Slingshot Hip Hop

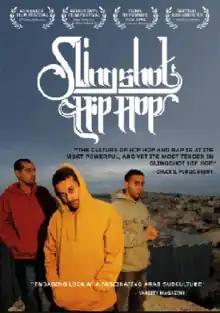

Slingshot Hip Hop is a 2008 documentary film directed by Jackie Reem Salloum that traces the history and development of hip hop in the Palestinian territories from the time DAM pioneered the art form in the late 1990s. It braids together the stories of young Palestinian artists living in Gaza, the West Bank, and inside Israel as they discover hip hop, and employ it as a tool to surmount divisions imposed by occupation and poverty.